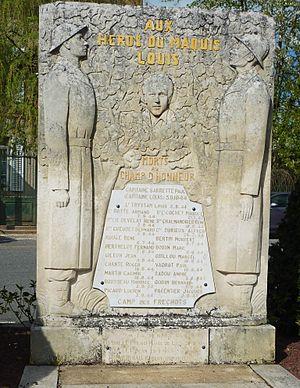
Chiddes (Nièvre)
Chiddes est une commune française située dans le département de la Nièvre, en région Bourgogne-Franche-Comté.
Louis Henri Dollet, communément appelé Henri Dollet ou docteur Dollet, né le 31 décembre 1895 à Gilly-sur-Loire et fusillé mort pour la France le 26 août 1944 au bois de Marloux à Mellecey en France, est un médecin généraliste, capitaine au service de santé des armées, homme politique et résistant français.
Larochemillay est une commune française située dans le département de la Nièvre, en région Bourgogne-Franche-Comté.